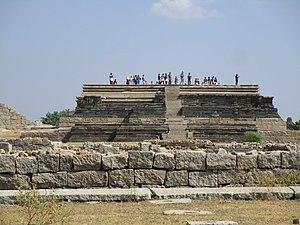
L'ensemble monumental de Hampi est un site du patrimoine mondial classé au patrimoine mondial de l'UNESCO situé à Hampi dans le centre-est de l'état de Karnataka, en Inde. Il est le centre de la capitale éponyme de l'empire hindou Vijayanagara pendant le XIVᵉ siècle. Les chroniques laissées par les voyageurs perses et européens, et en particulier par les Portugais, parlent d'une grande ville prospère et prospère située près de la Tungabhadrâ. En 1500, Hampi-Vijayanagara était la deuxième plus grande ville de l’époque médiévale après Pékin, et probablement la plus riche de l’Inde à cette époque, attirant des commerçants persans et portugais. L'empire de Vijayanagara est vaincu par une coalition de sultanats musulmans; sa capitale est conquise, pillée et détruite par les armées du sultanat en 1565, après quoi Hampi est restée en ruine.